Run-pass option

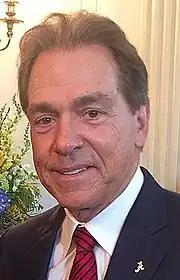
Nick Saban has been a critic of the rules change that preceded the development of the run-pass option

The run-pass option is a development of the triple option that became popular after a 2009 revision to the NCAA rulebook. This rule change allowed linemen to advance three yards downfield prior to a forward pass being thrown. Previously linemen had been restricted to blocking just one yard downfield on pass plays. The additional downfield blocking greatly assisted the wide receiver's ability to run after the catch. As such, the RPO became a staple of many successful college team playbooks.